St. Elmo Brady

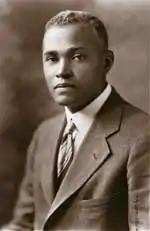

St. Elmo Brady (December 22, 1884 – December 26, 1966) was an American chemist who was the first African American to obtain a Ph.D. in chemistry in the United States. He received his doctorate at the University of Illinois in 1915.